Bordeaux Wine Official Classification of 1855

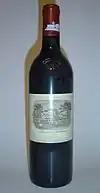
Château Lafite-Rothschild

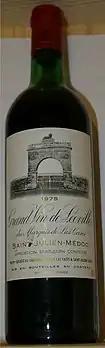
Château Léoville-Las Cases

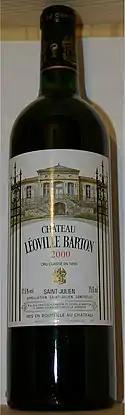
Château Léoville-Barton

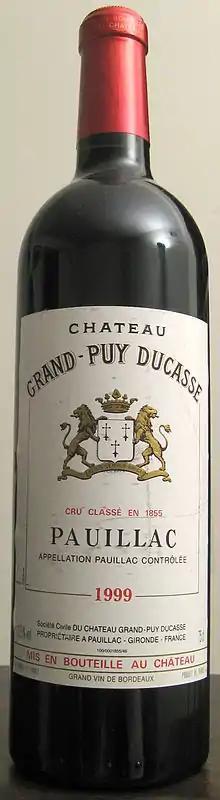
Château Grand-Puy-Ducasse

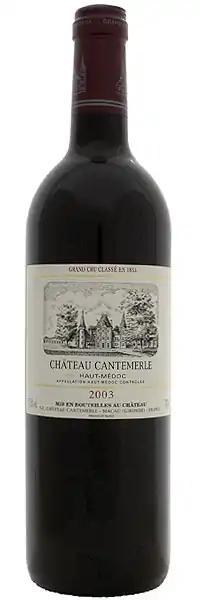
Château Cantemerle

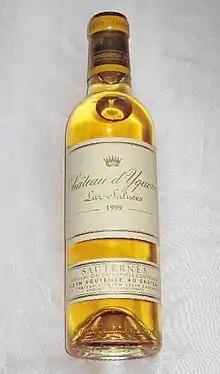
Château d’Yquem

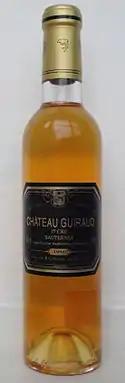
Château Guiraud

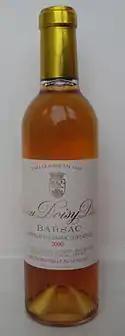
Château Doisy Daëne

In French "Les Grands Crus classés en 1855". The estates are listed with their commune (village), and their AOC in parentheses, if different from the commune. The 19th-century names appear as listed by the brokers on April 18, 1855, followed by the modern names, as the use of "second cru" for red wines and "deuxième cru" for white wines.